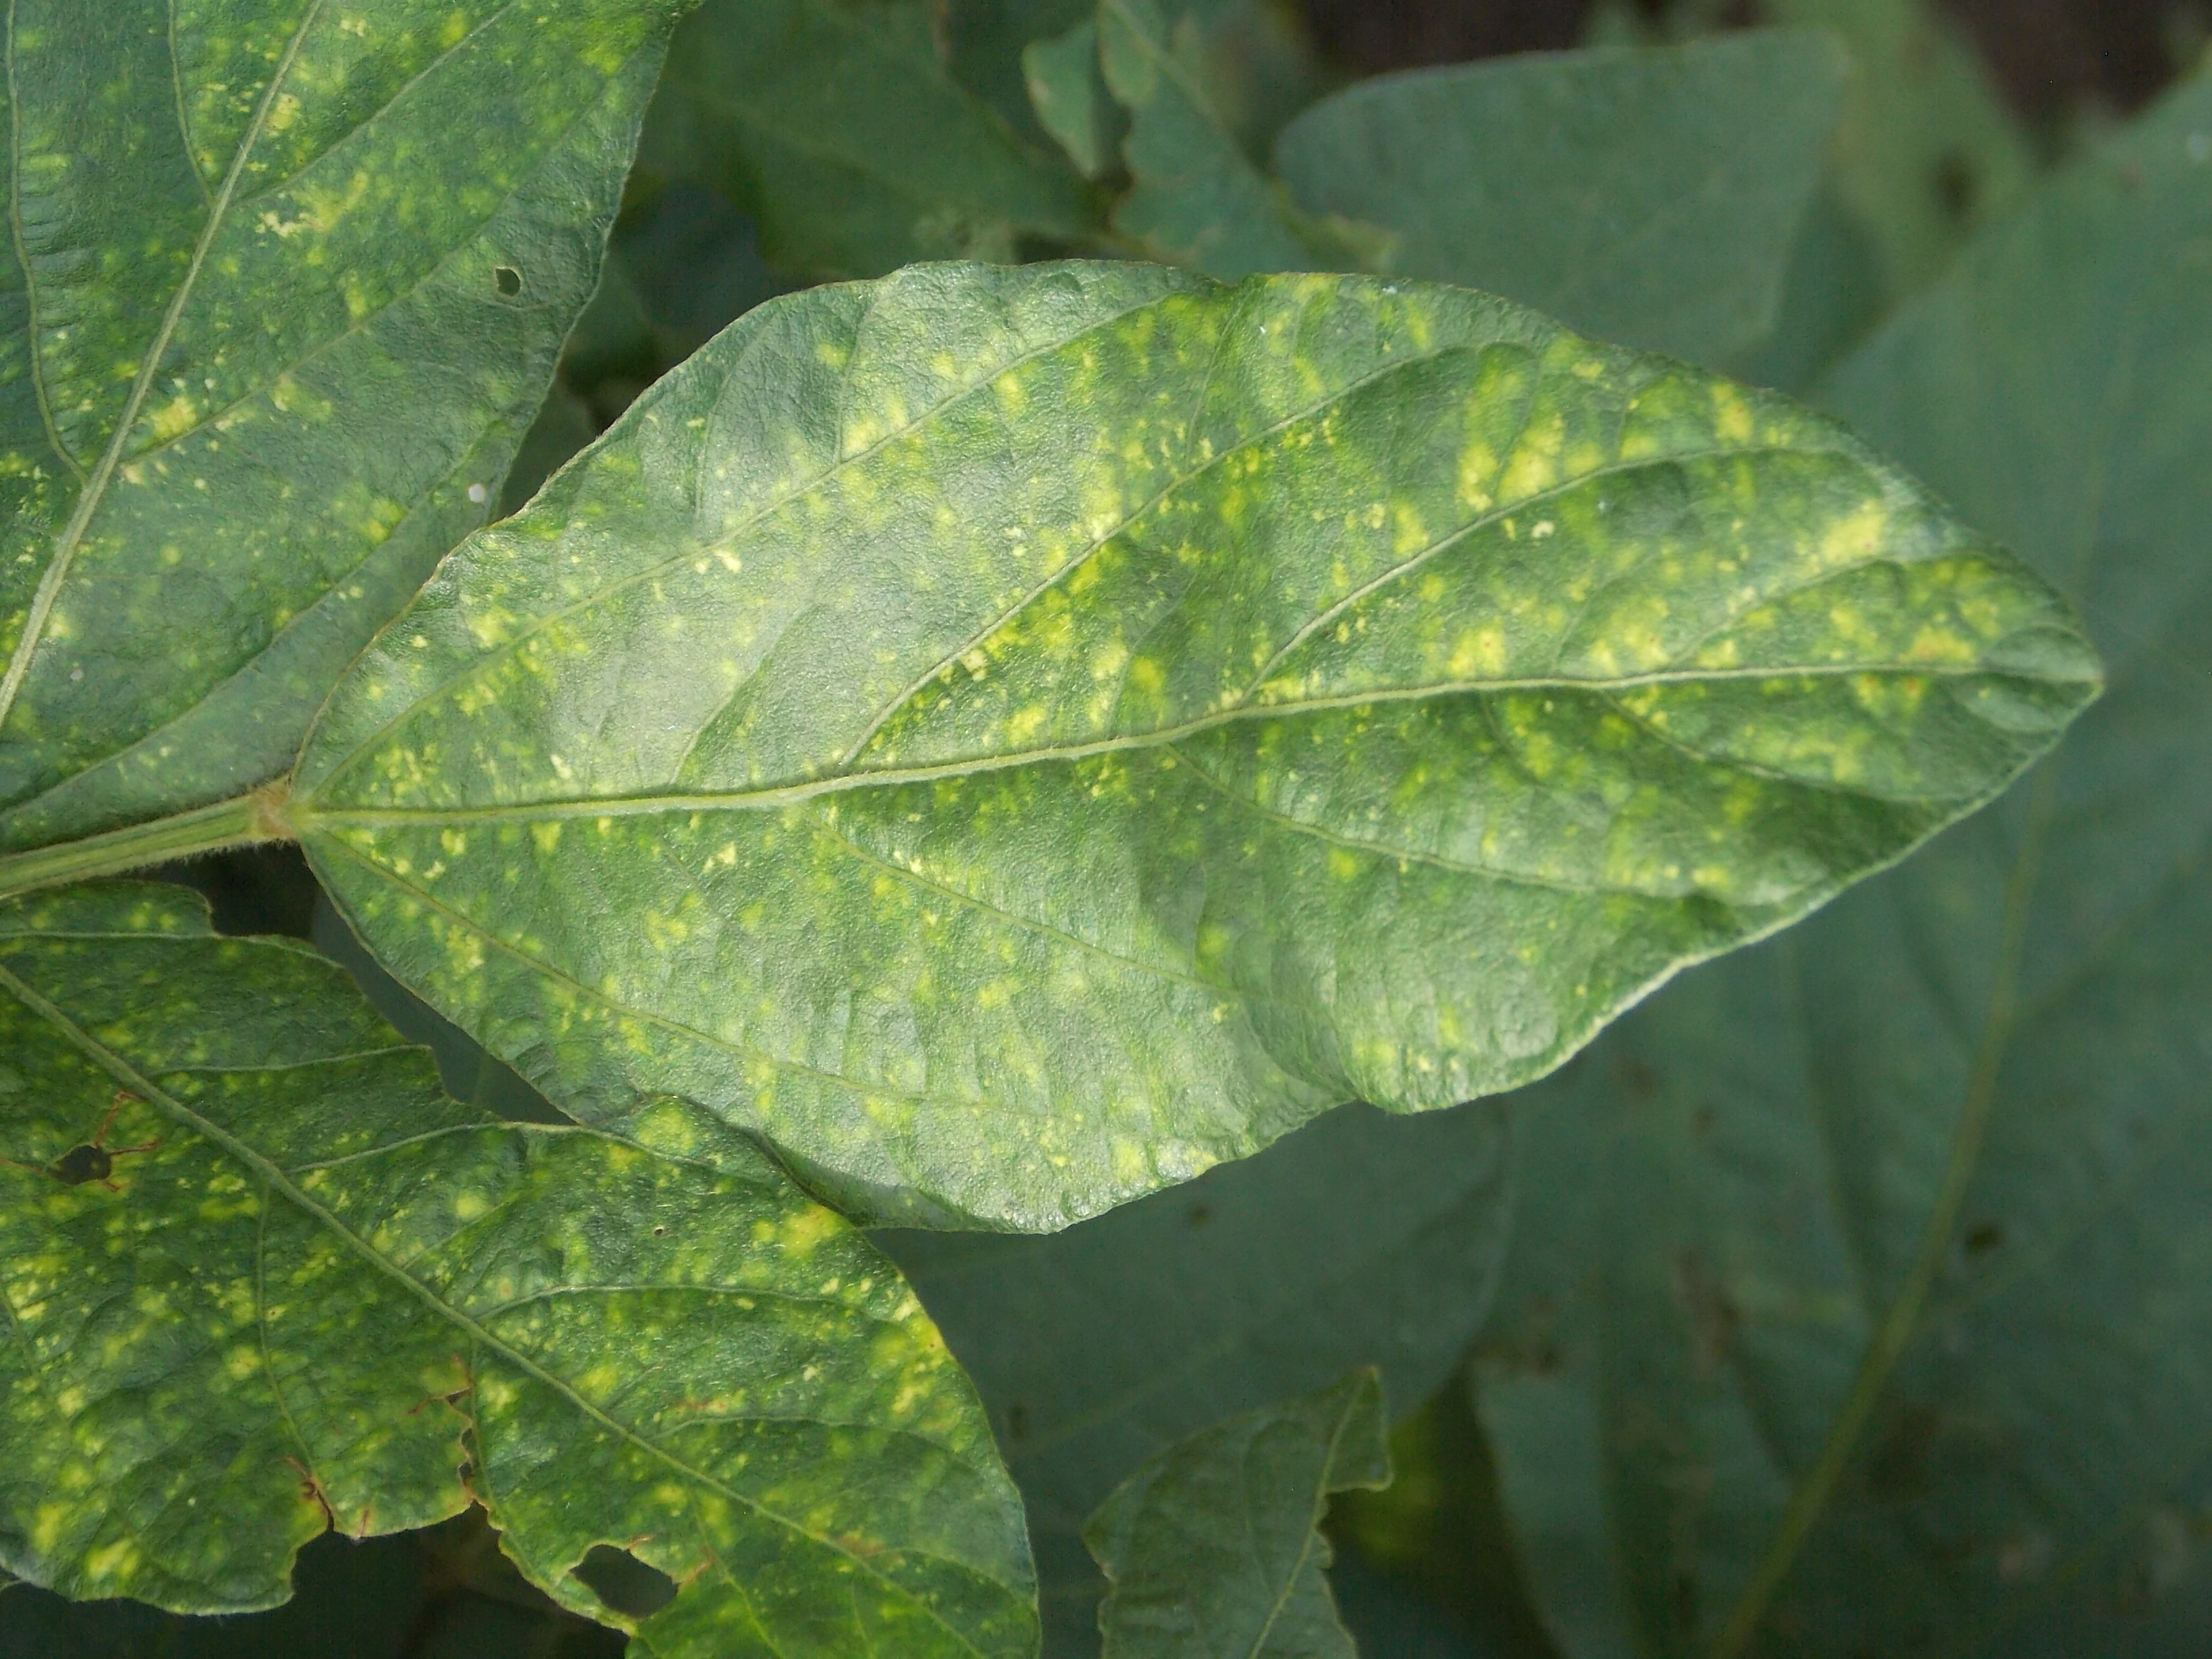
Label: Disease